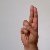
The image shows a hand gesture representing the letter 'U' in Indian Sign Language.